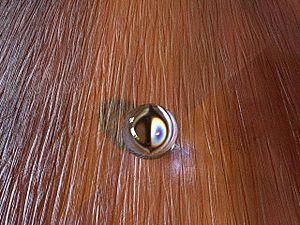
Kerkythea est un moteur de rendu pour Windows, Linux et Mac accompagné d'une interface graphique d'édition des données qui permet de modifier très finement les paramètres de rendu. Il fonctionne sur des algorithmes basés sur les lois physiques du transport de la lumière.